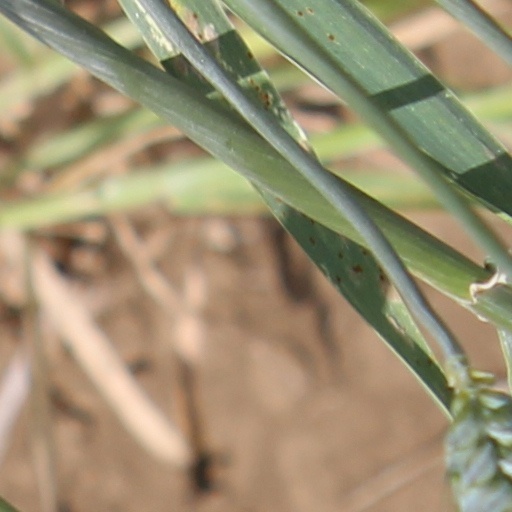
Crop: wheat